Ricky Megee

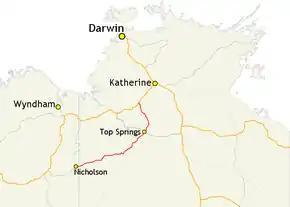
Map of the Buntine Highway

In January 2006, Megee had been offered work in a government department in Port Hedland, Western Australia. He accepted the job, and set off on the long drive, which he had made multiple times before. Driving a 2001 Mitsubishi Challenger he took the Buntine Highway, which for much of his journey was a desert track across the outback of the Northern Territory.